Dessau

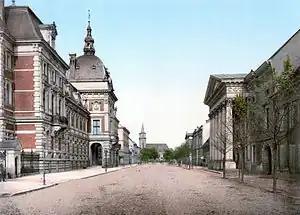
Cavalierstrasse in 1900 with the Erbprinzliches Palais Dessau

Dessau is famous as the second site of the Bauhaus school. It moved here in 1925 after it had been forced to close in Weimar. Many famous artists were lecturers in Dessau in the following years, among them Walter Gropius, Paul Klee and Wassily Kandinsky. The Nazis’ control of Dessau city council forced the closure of the Dessau Bauhaus in 1932. The school moved to Bernau bei Berlin and closed its doors for the last time in 1933.